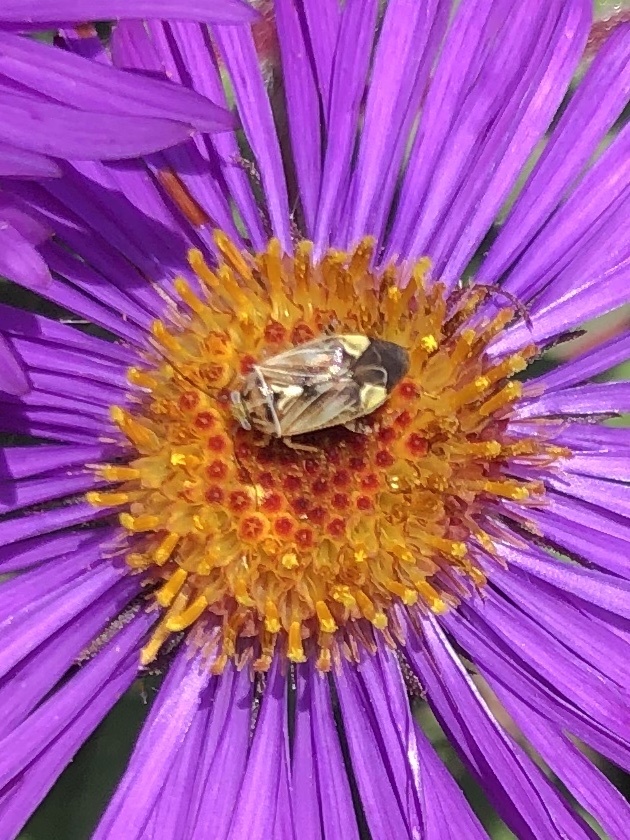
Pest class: lygus_bug